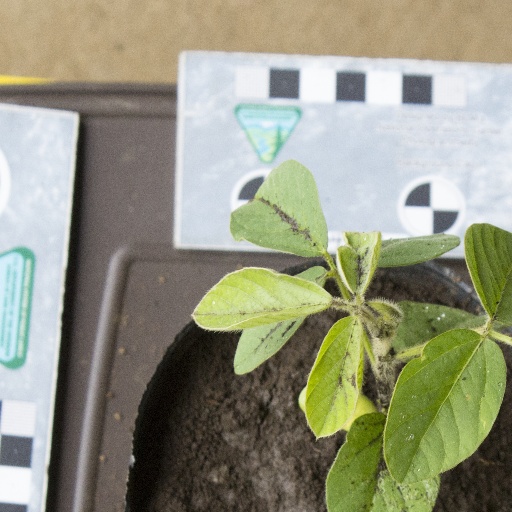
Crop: soybean